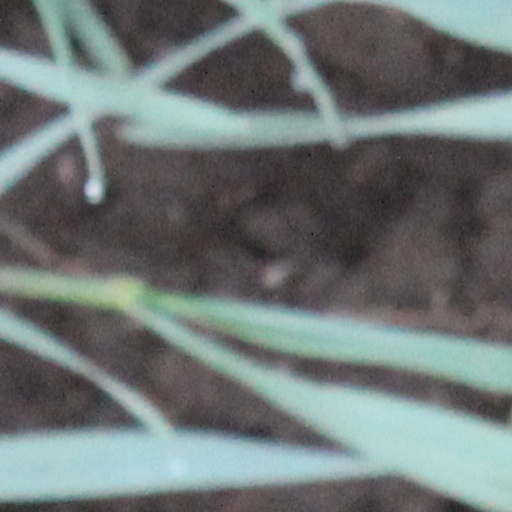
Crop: wheat